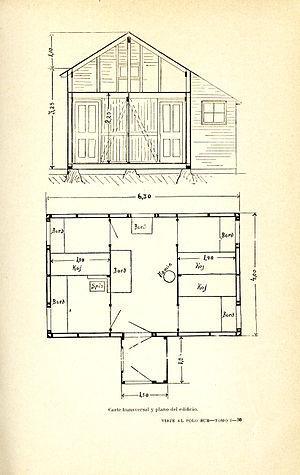
Le refuge de l'île Snow Hill ou cabane de Nordenskjöld est une cabane de bois construite en février 1902 par le corps principal de l'expédition antarctique suédoise commandée par Otto Nordenskjöld, qui utilise l'île Snow Hill comme base arrière pour explorer les zones environnantes entre 1901 et 1903. Elle se trouve sur la côte orientale de l'île, à l'est de la péninsule antarctique. La cabane est actuellement administrée par la République argentine, sous le nom de Refugio Suecia.